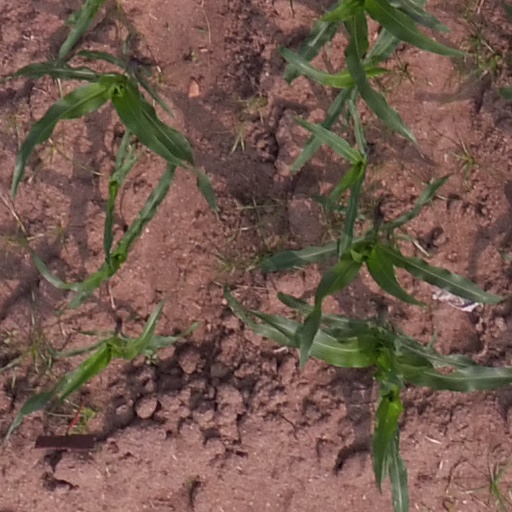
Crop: maize; corn